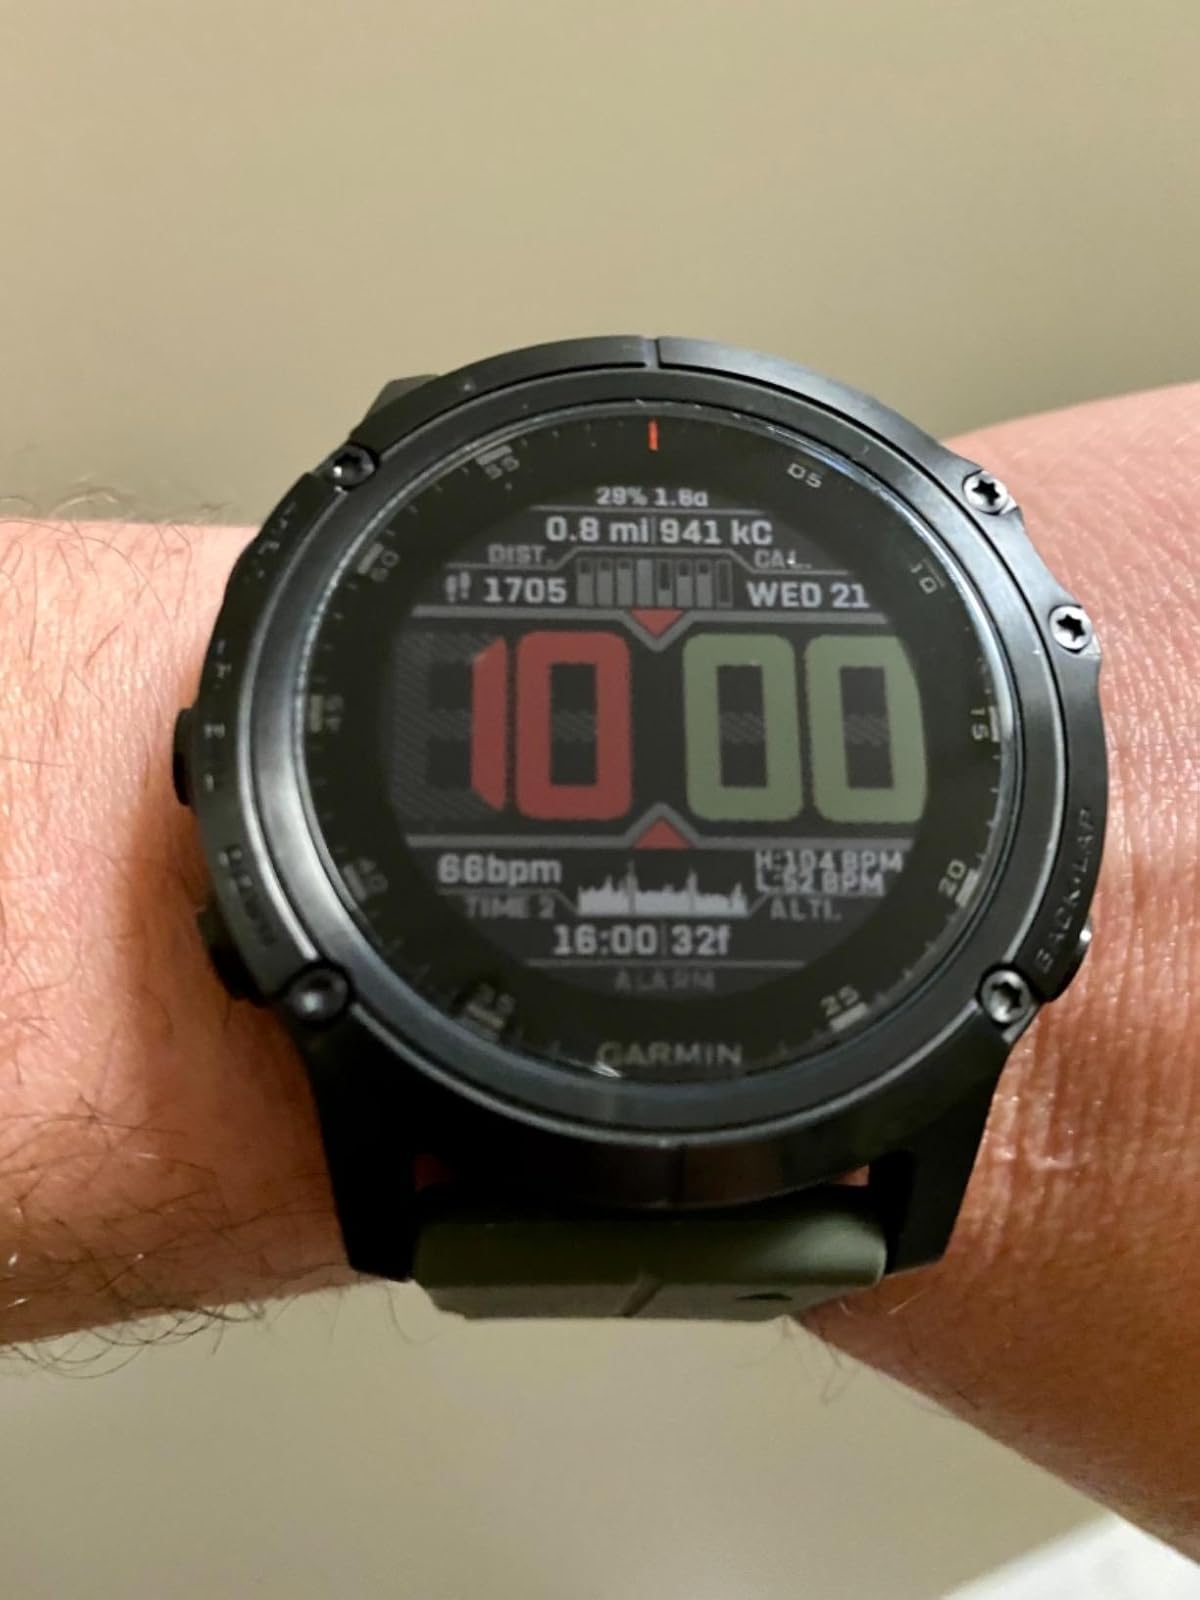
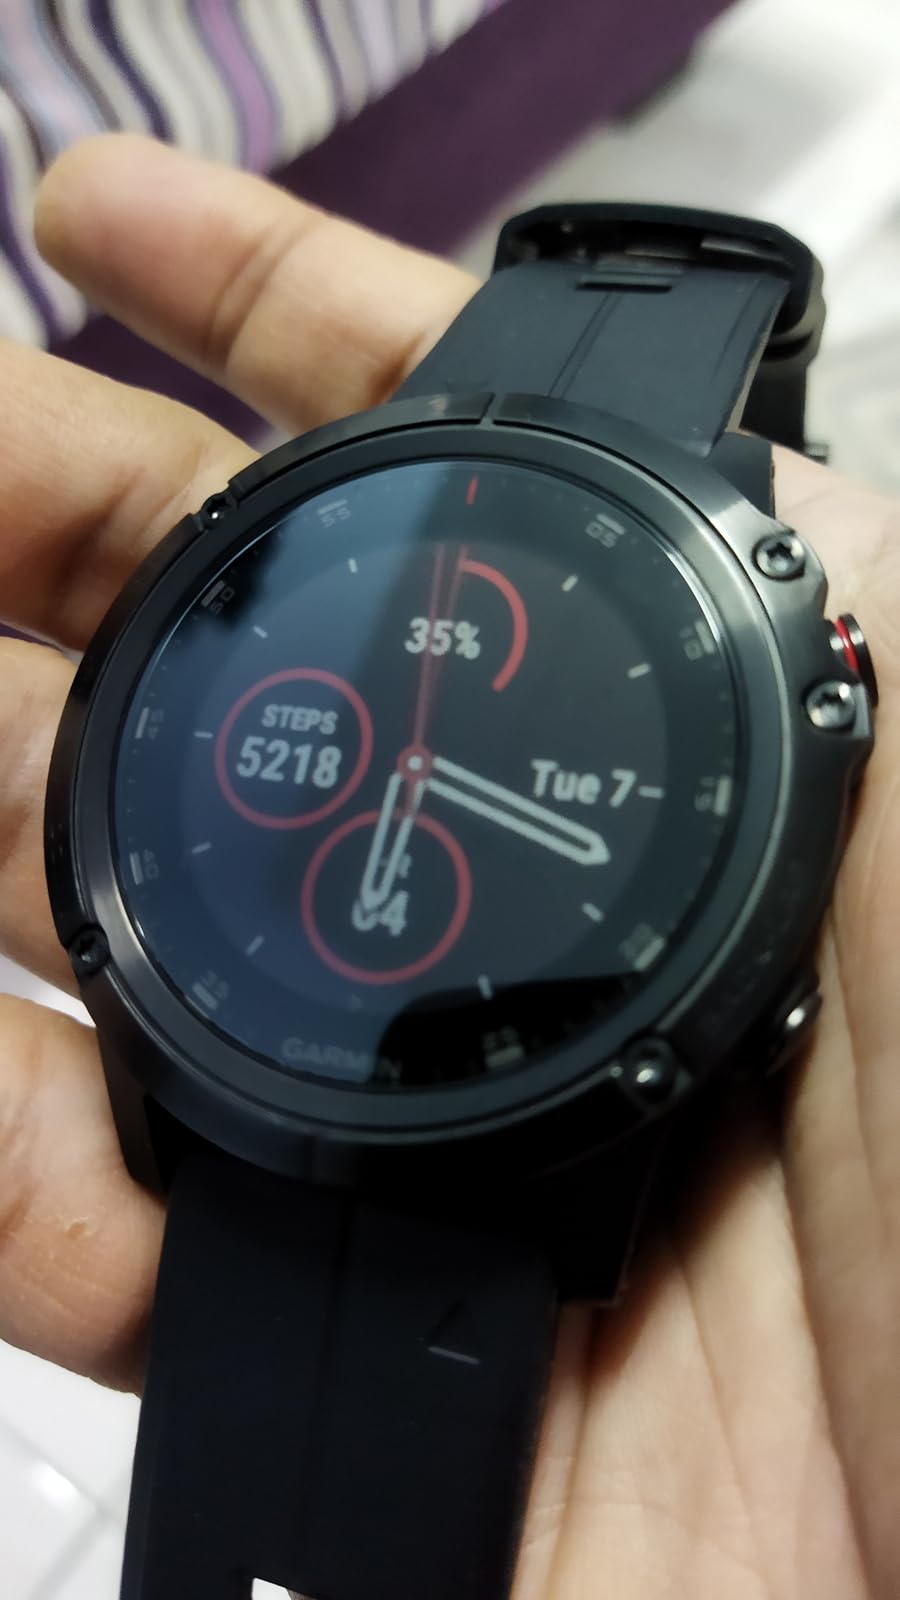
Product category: smartwatch
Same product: yes